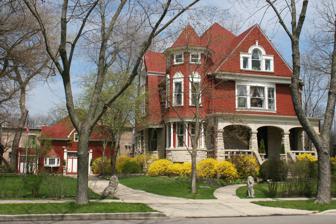
Building: Beeson House and Coach House
Country: United States of America
Year built: 1892
Beeson House and Coach House The Beeson House and Coach House is a Queen Anne style house located at 5810 West Midway Park in Chicago, Illinois , United States.  The house was built in 1892 by Fredrick R. Schock for Fredrick Beeson .  It was designated a Chicago Landmark on January 20, 1999. References